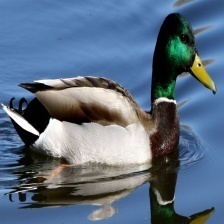
Species: MALLARD DUCK
Scientific name: ANAS PLATYRHYNCHOS
ImageNet parent category: drake